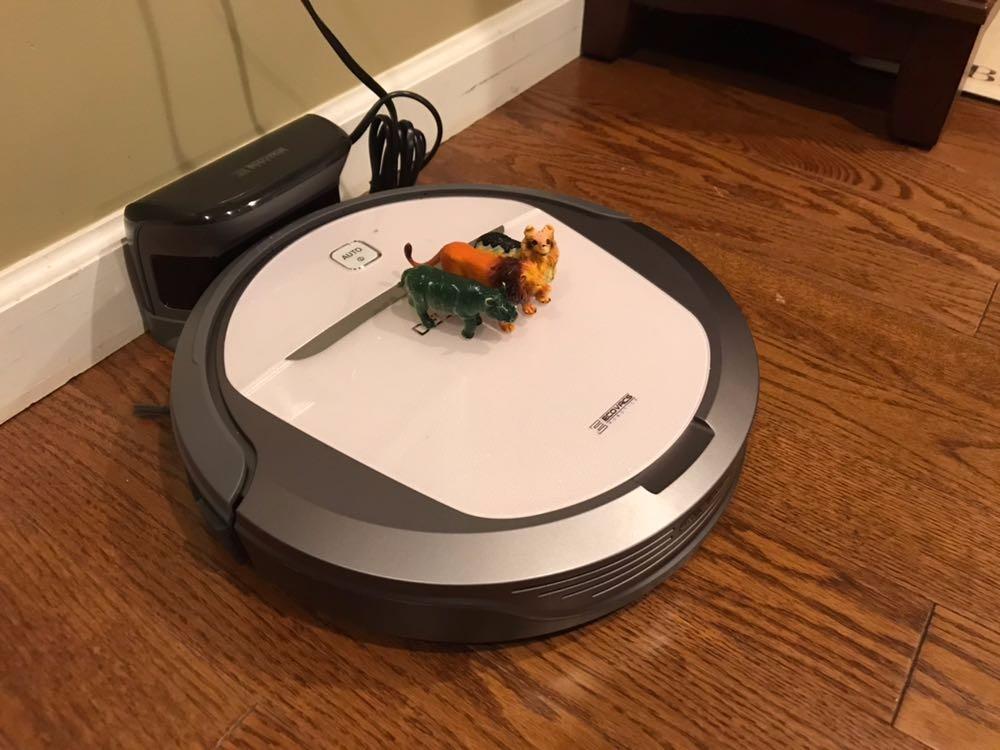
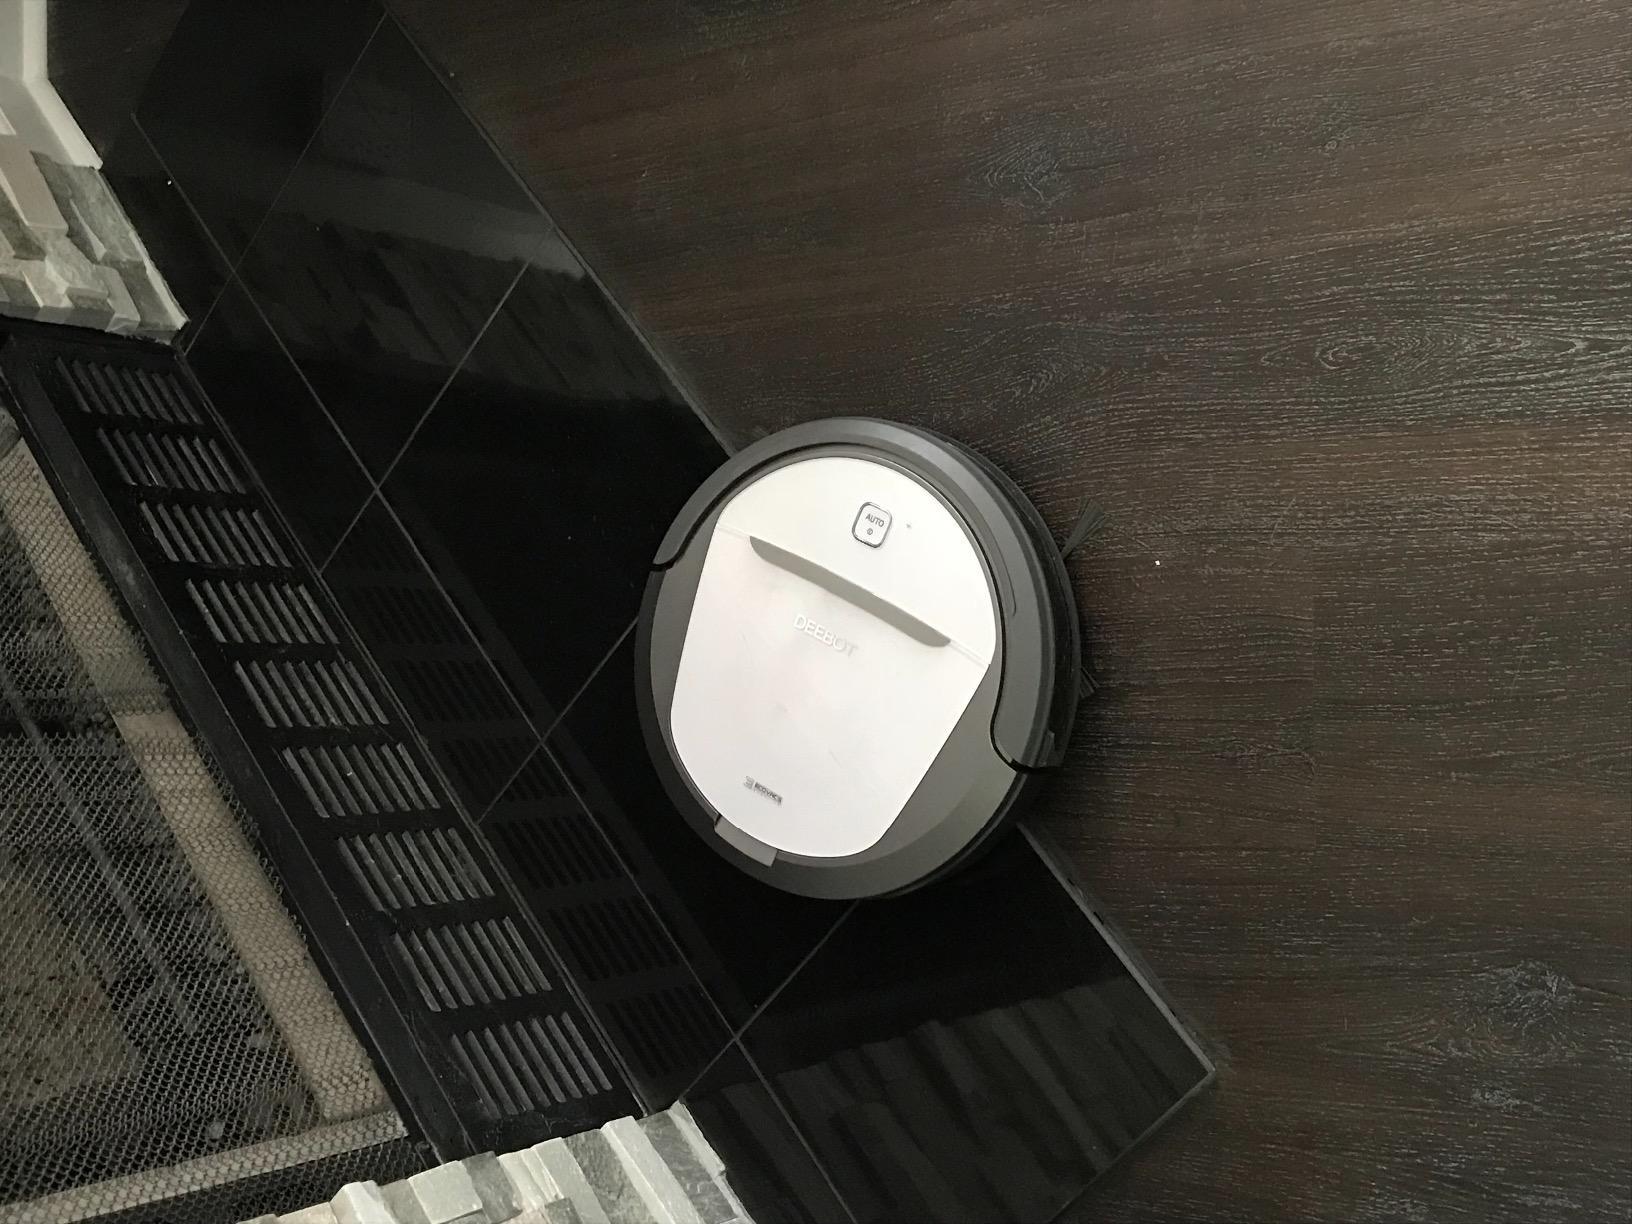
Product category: items_vacuum
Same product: yes